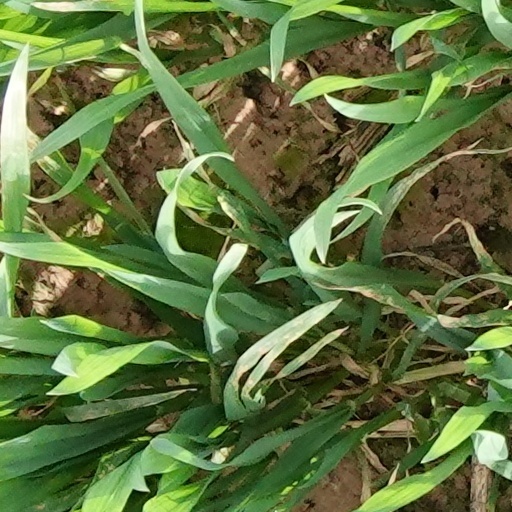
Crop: wheat